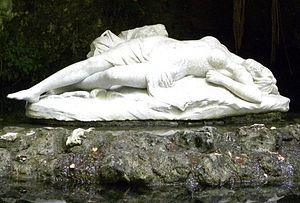
Fleurette de Nérac, jeune maîtresse du roi Henri IV. Statue de Daniel Campagne, réalisée en 1896, exposée au parc de la Garenne, dans la commune de Nérac.